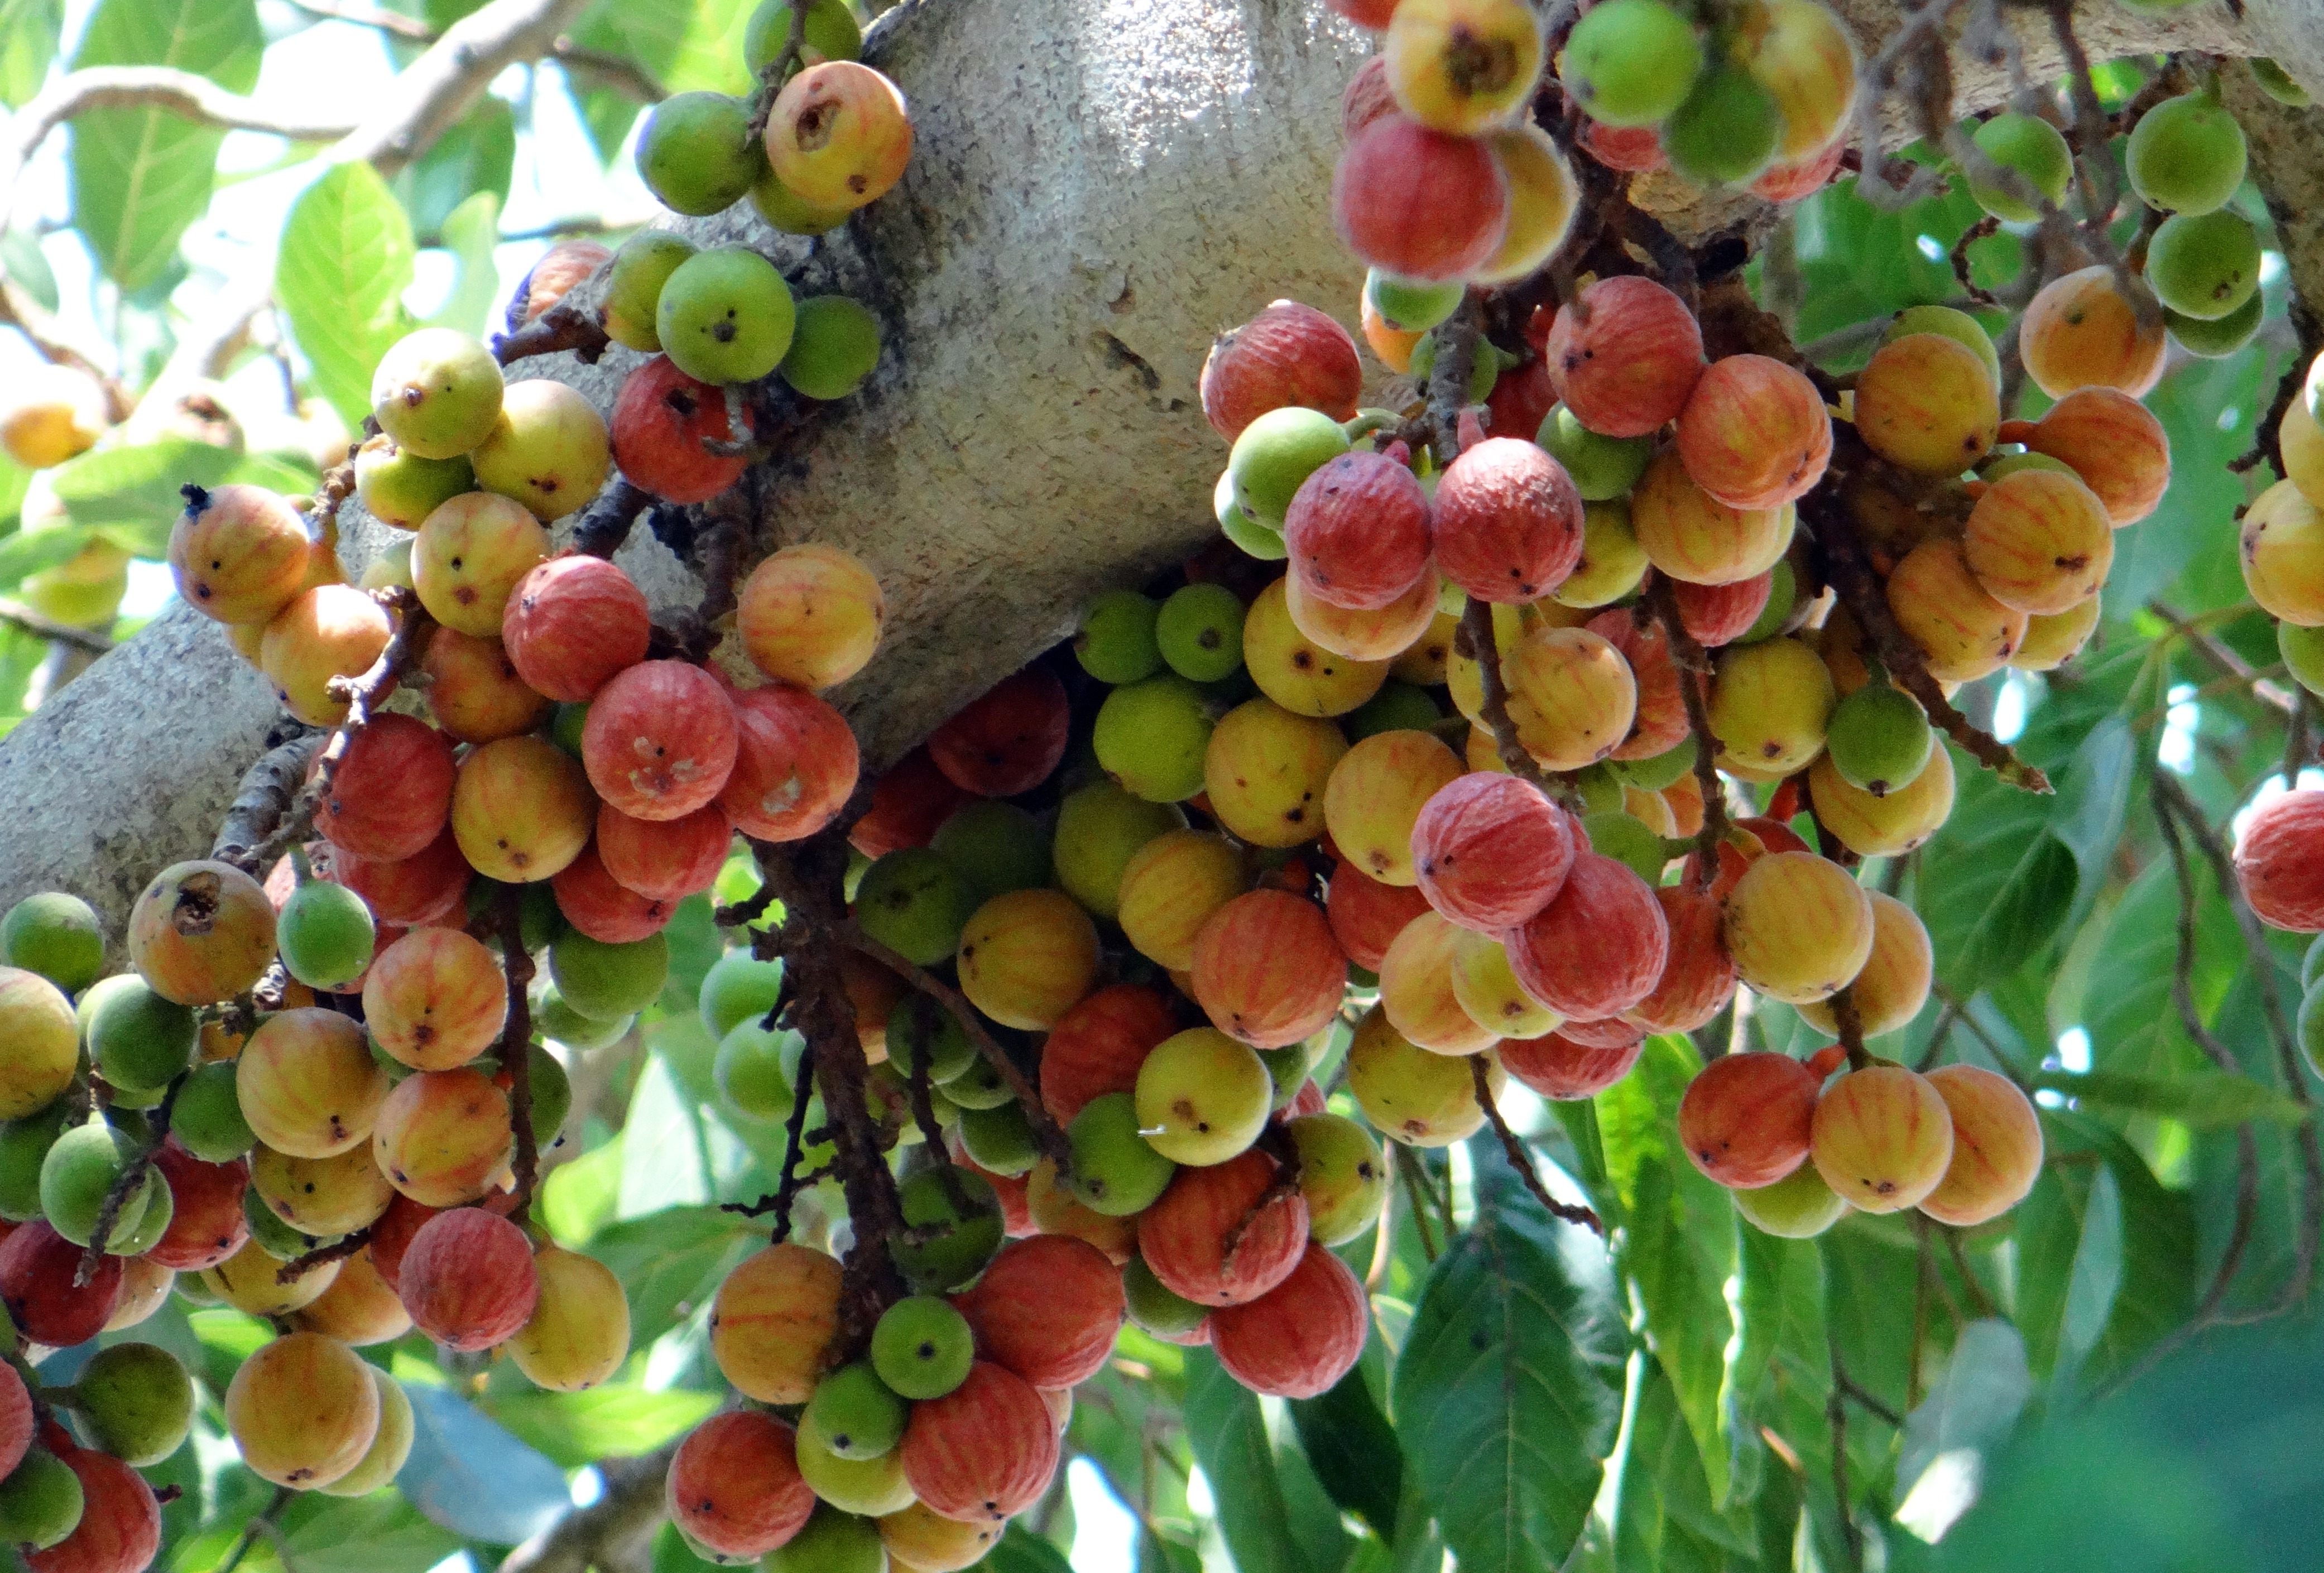
tree, branch, plant, fruit, flower, food, produce, dharwad, fig, india, flowering plant, land plant, ficus glomerata, gular, wild fig